Pendarvis (Mineral Point, Wisconsin)

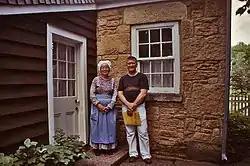
UW-Platteville professor of German Patrick Hagen with a Wisconsin Historical Society tour guide at Pendarvis.

In the 1920s and 1930s, many of the old cabins built by the Cornish miners were being torn down. Seeing this, a local resident named Robert Neal, together with Edgar Hellum, began to acquire and restore several of the old Cornish buildings. Neal and Hellum also gave Cornish-language names to each of the buildings they restored. They called their first project, a 1-story stone cabin, Pendarvis. In order to support the restoration of other buildings, Pendarvis House was turned into a restaurant serving authentic Cornish dishes such as Cornish pasty. The Pendarvis House Restaurant received wide acclaim, and helped finance Neal and Hellum's restoration of even more historic Cornish homes in Mineral Point.